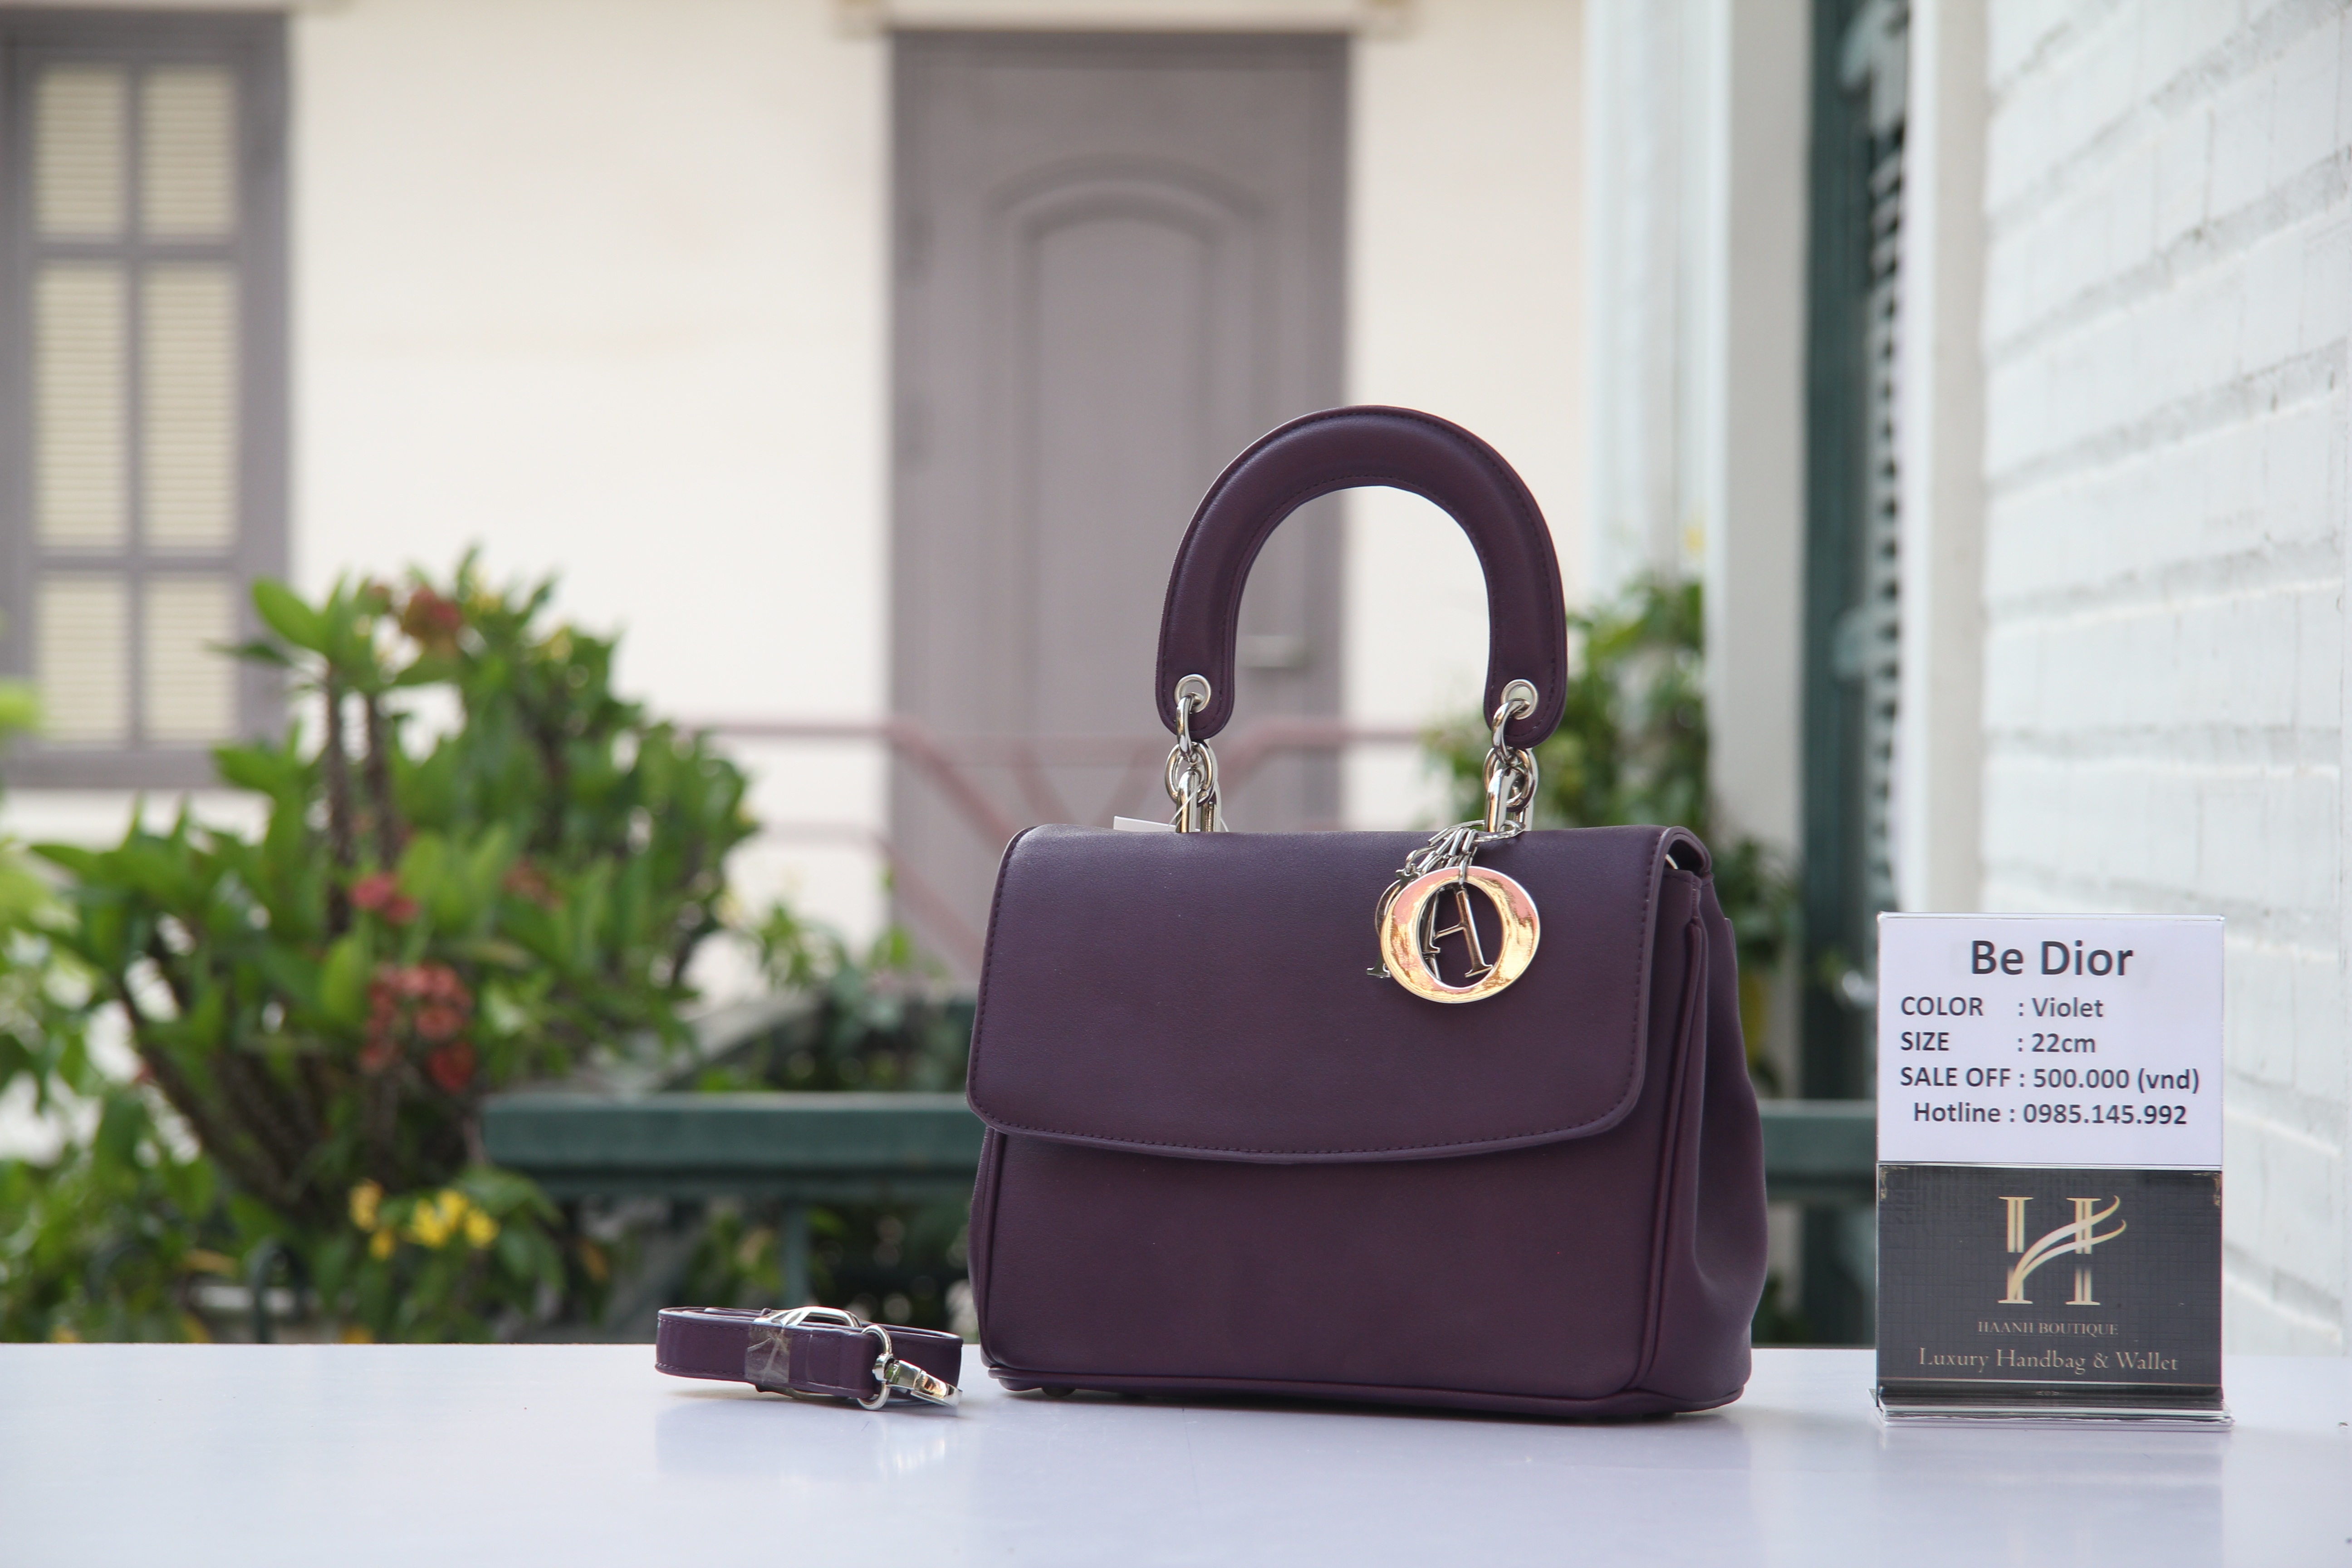
bag, handbag, brand, dior, xin, fashion accessory